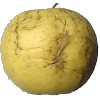
Label: golden_apple